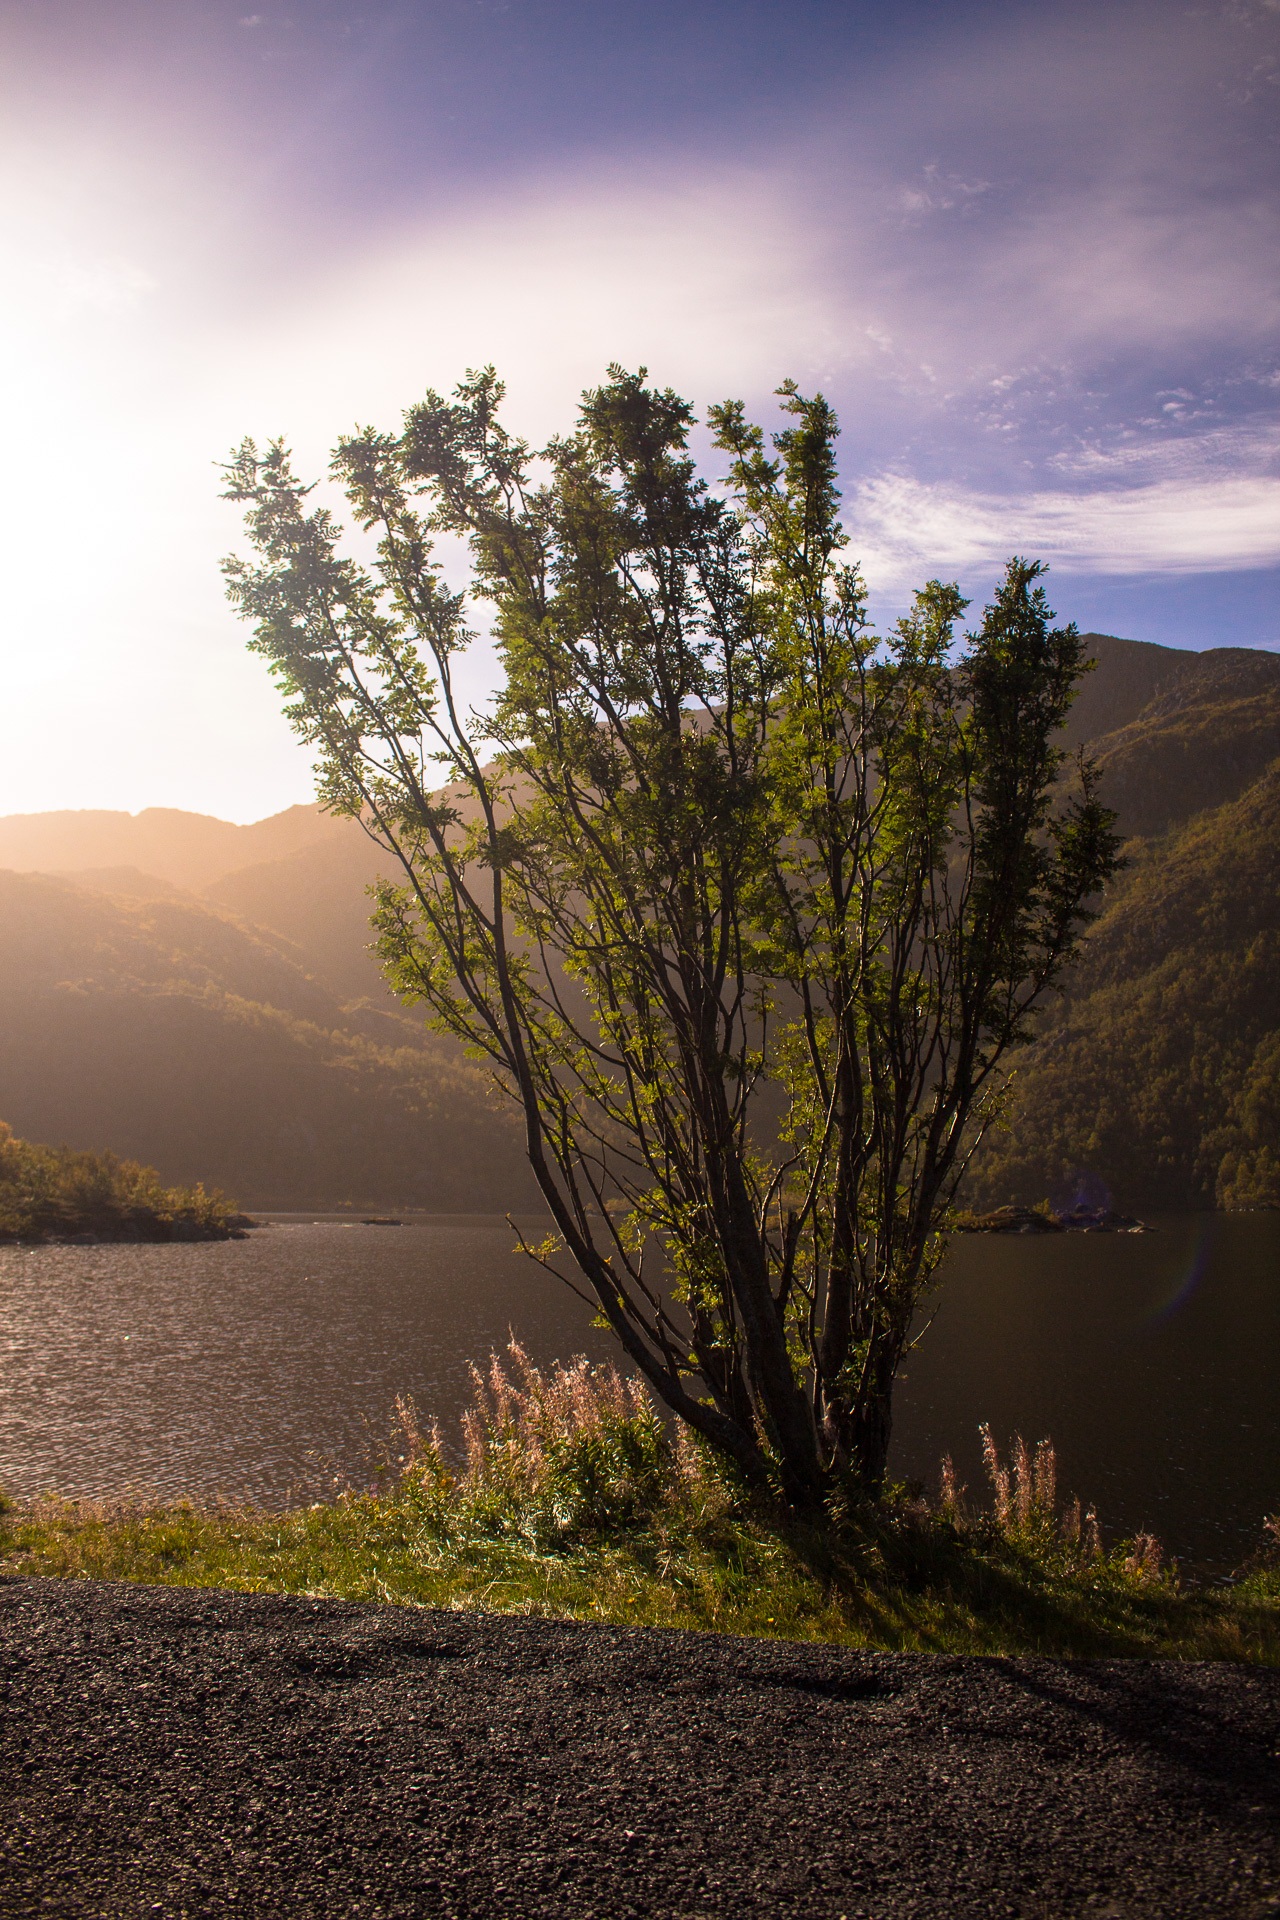
landscape, tree, water, nature, forest, grass, rock, horizon, wilderness, mountain, cloud, plant, sky, sun, fog, sunrise, sunset, mist, field, sunlight, morning, leaf, hill, flower, lake, dawn, dusk, bush, evening, reflection, autumn, fjord, sunny, clouds, habitat, mood, norway, back light, rural area, natural environment, geographical feature, atmospheric phenomenon, woody plant, mountainous landforms